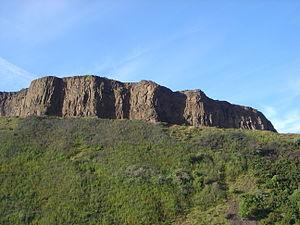
Holyrood Park est un parc royal situé dans le centre d'Édimbourg, en Écosse. Il possède une chaîne de collines, des lacs, des vallées, des crêtes, des falaises de basalte et des rochers dans ses 260 hectares. Le parc fait partie du palais royal de Holyrood et est un domaine de chasse royal depuis le XIIᵉ siècle. Le parc a été créé en 1541 lorsque le roi Jacques V d'Écosse a acquis "les terres entourant Arthur's Seat, Salisbury et les pentes de Duddingston" entourées de parties de roche. Aujourd'hui, le parc est ouvert au public. Arthur's Seat, le point culminant d'Edimbourg avec ses 251 mètres, se trouve au centre du parc, avec les falaises de Salisbury à l'ouest. Il y a trois lacs, St Margaret's Loch, Dunsapie Loch et Duddingston Loch. Les ruines de la chapelle St Anthony se trouvent sur le loch St Margaret. La route principale à travers le parc est Queen's Drive et est partiellement fermée aux véhicules le dimanche. St Margaret's Well et St Anthony's Well sont deux sources naturelles situées dans le parc. Holyrood Park s'étend du sud-ouest de la vieille ville d'Édimbourg jusqu'au centre-ville. Abbeyhill est au nord et le village de Duddingston est à l'est.